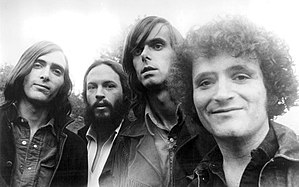
Quicksilver Messenger Service
Quicksilver Messenger Service i 1970
"Quicksilver Messenger Service er et psykedeliskt rockband dannet i 1965 i San Francisco, Californien, USA. Gruppen indgik sammen med blandt andre Jefferson Airplane og Grateful Dead i den første bølge af psykedeliske San Francisco-grupper. De er primært kendte for nummeret ""Fresh Air"", der i 1970 nåede plads nr. 49 på Billboard Hot 100 hitlisten. De fleste af gruppens studiealbum har ligget på Billboard 200-listen.